List of tallest buildings in Tampa

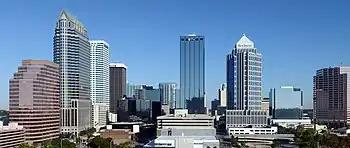
Another view of the skyline of Tampa.

Tampa, the third-largest city in the U.S. state of Florida, is home to 168 completed high-rises, 34 of which stand taller than . The tallest building in Tampa is the 42-story 100 North Tampa, which rises and was completed in 1992. The structure is the twenty ninth-tallest completed building in Florida and the tallest building in the state outside of Miami and Jacksonville. The city's second-tallest building is the Bank of America Plaza, which rises 42 stories and in height. The building was damaged in a 2002 plane crash, in which a young pilot stole and crashed a Cessna 172 into the building's north face. Overall, of the 30 tallest buildings in Florida, two are located in Tampa.